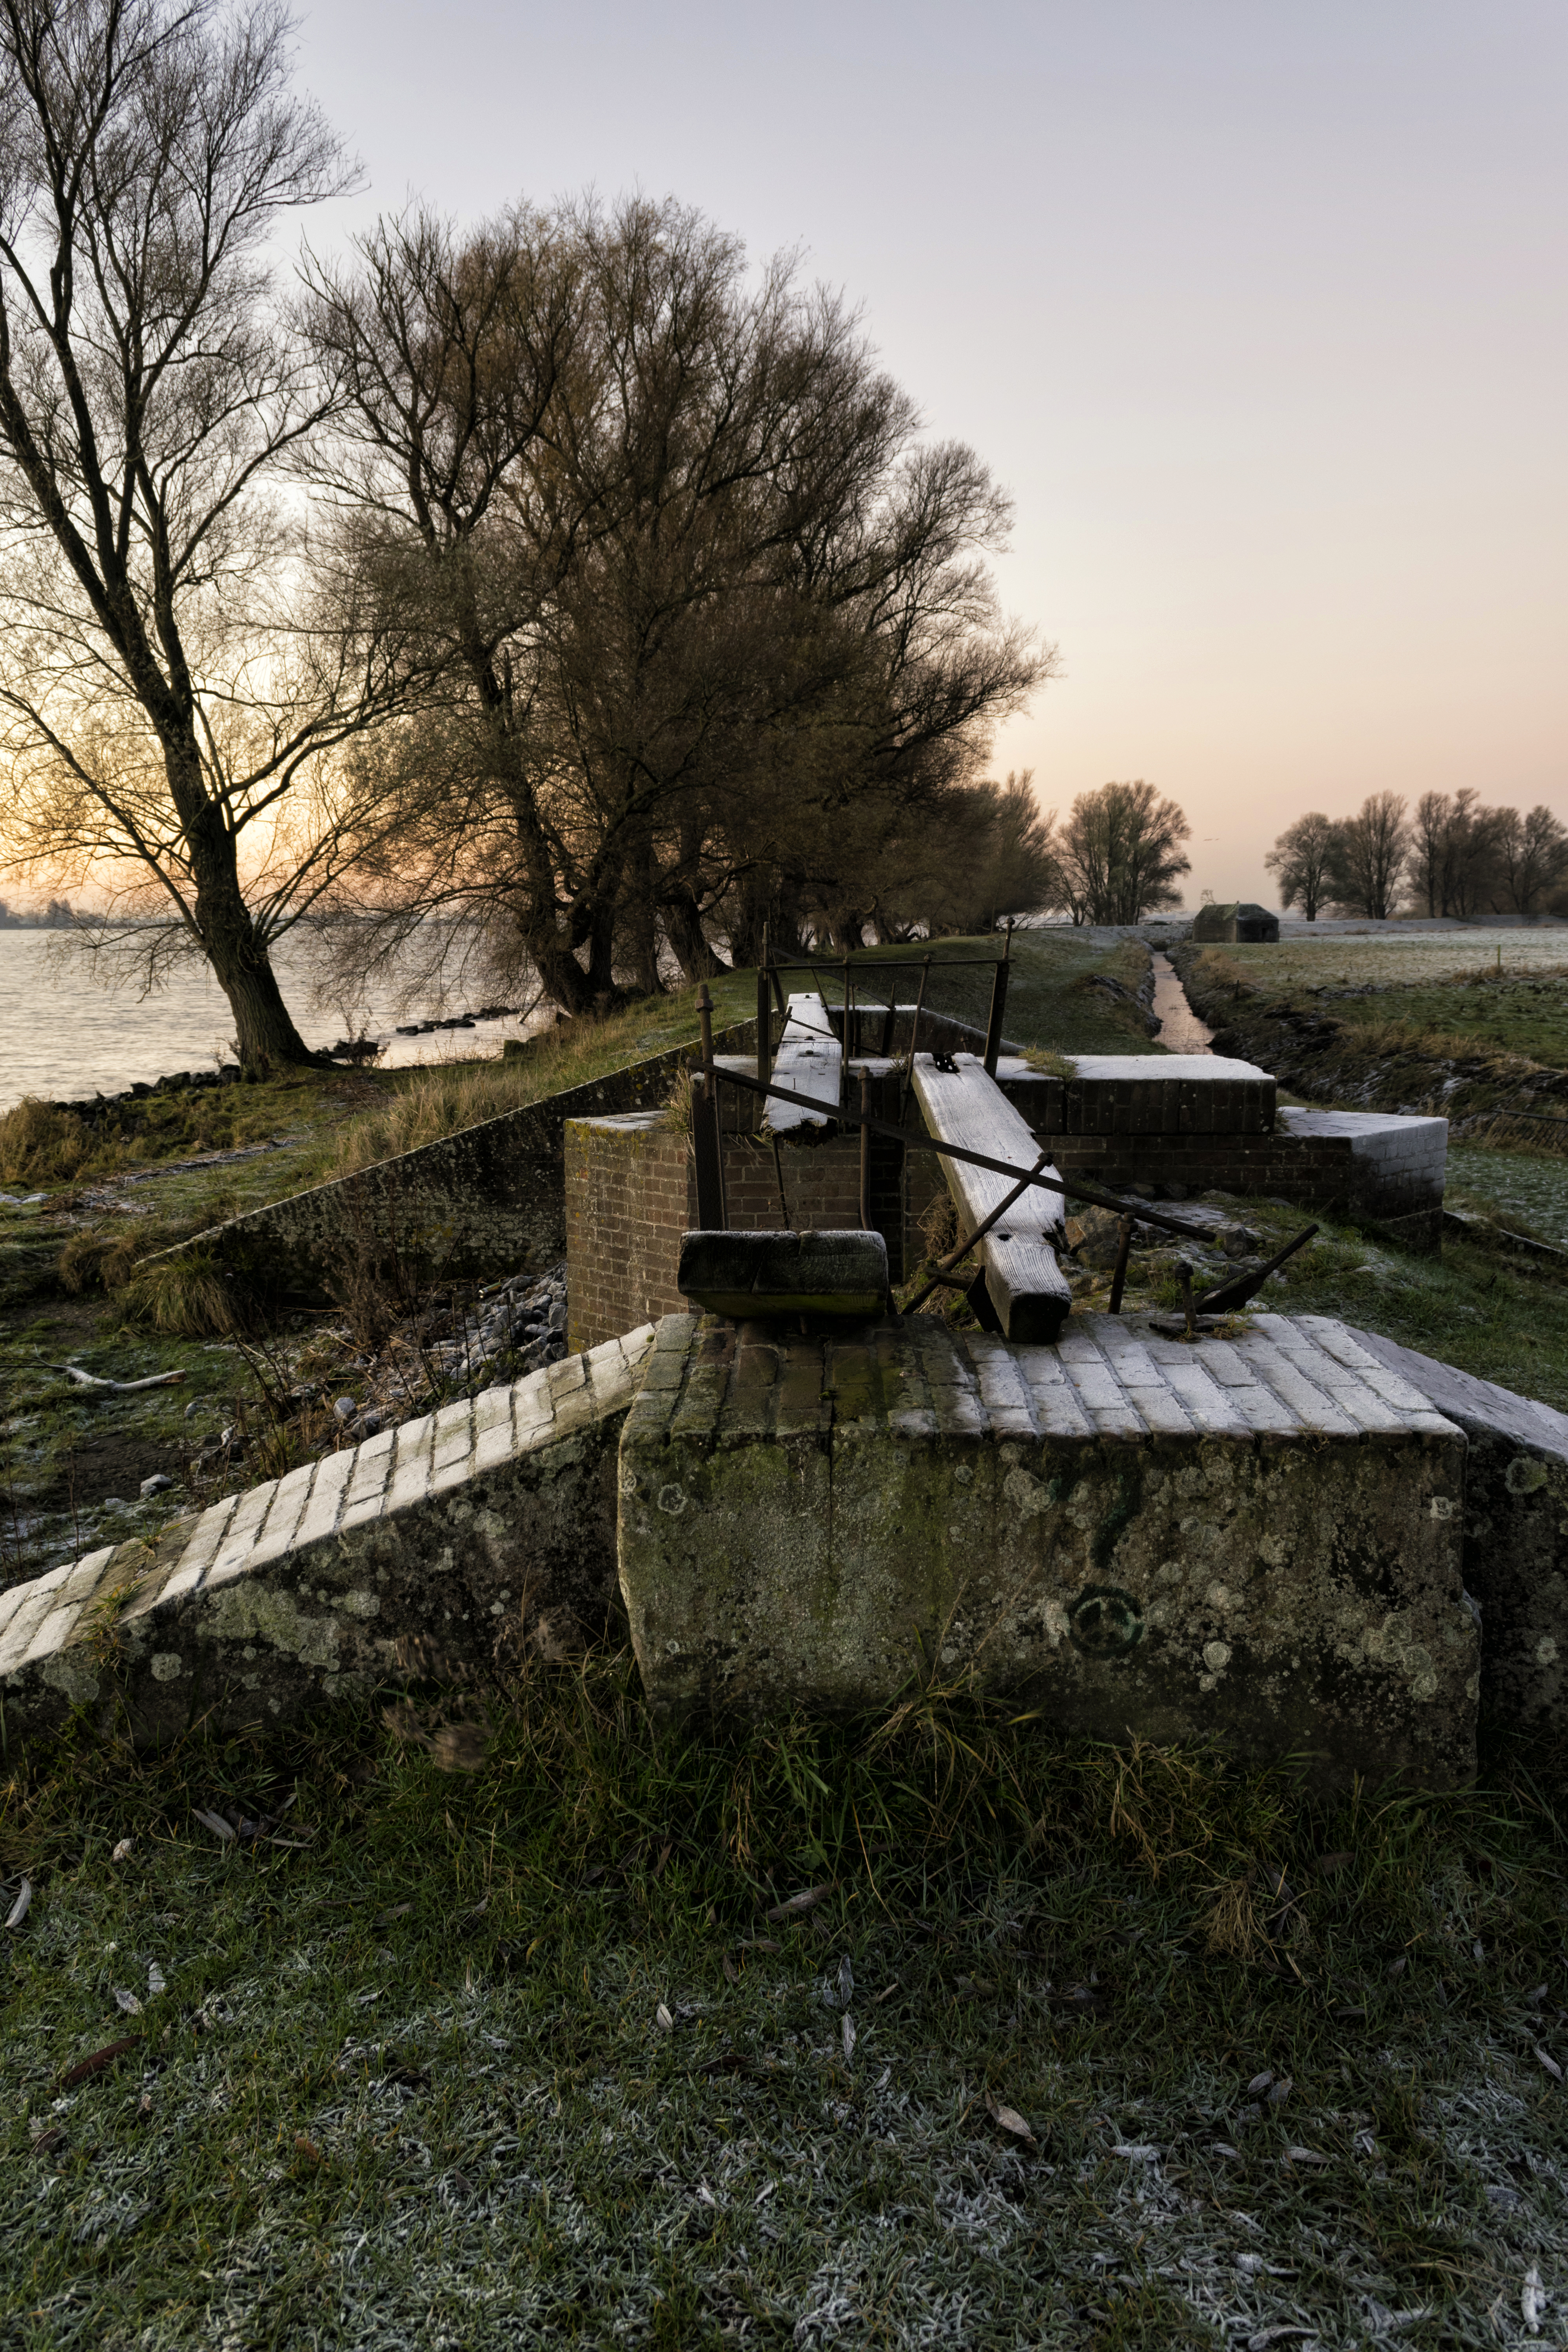
landscape, tree, nature, grass, outdoor, rock, plant, flower, ice, reflection, autumn, nikon, season, waterway, trees, nederland, netherlands, riverbank, ruins, outdoorphotography, hoarfrost, paulvandevelde, pdvandevelde, padagudaloma, natuurfotografie, naturephotographer, tongplaat, nederlandinfotos, nieuwemerwede, sluis, rural area, sluice, zwanenplaatje, woody plant